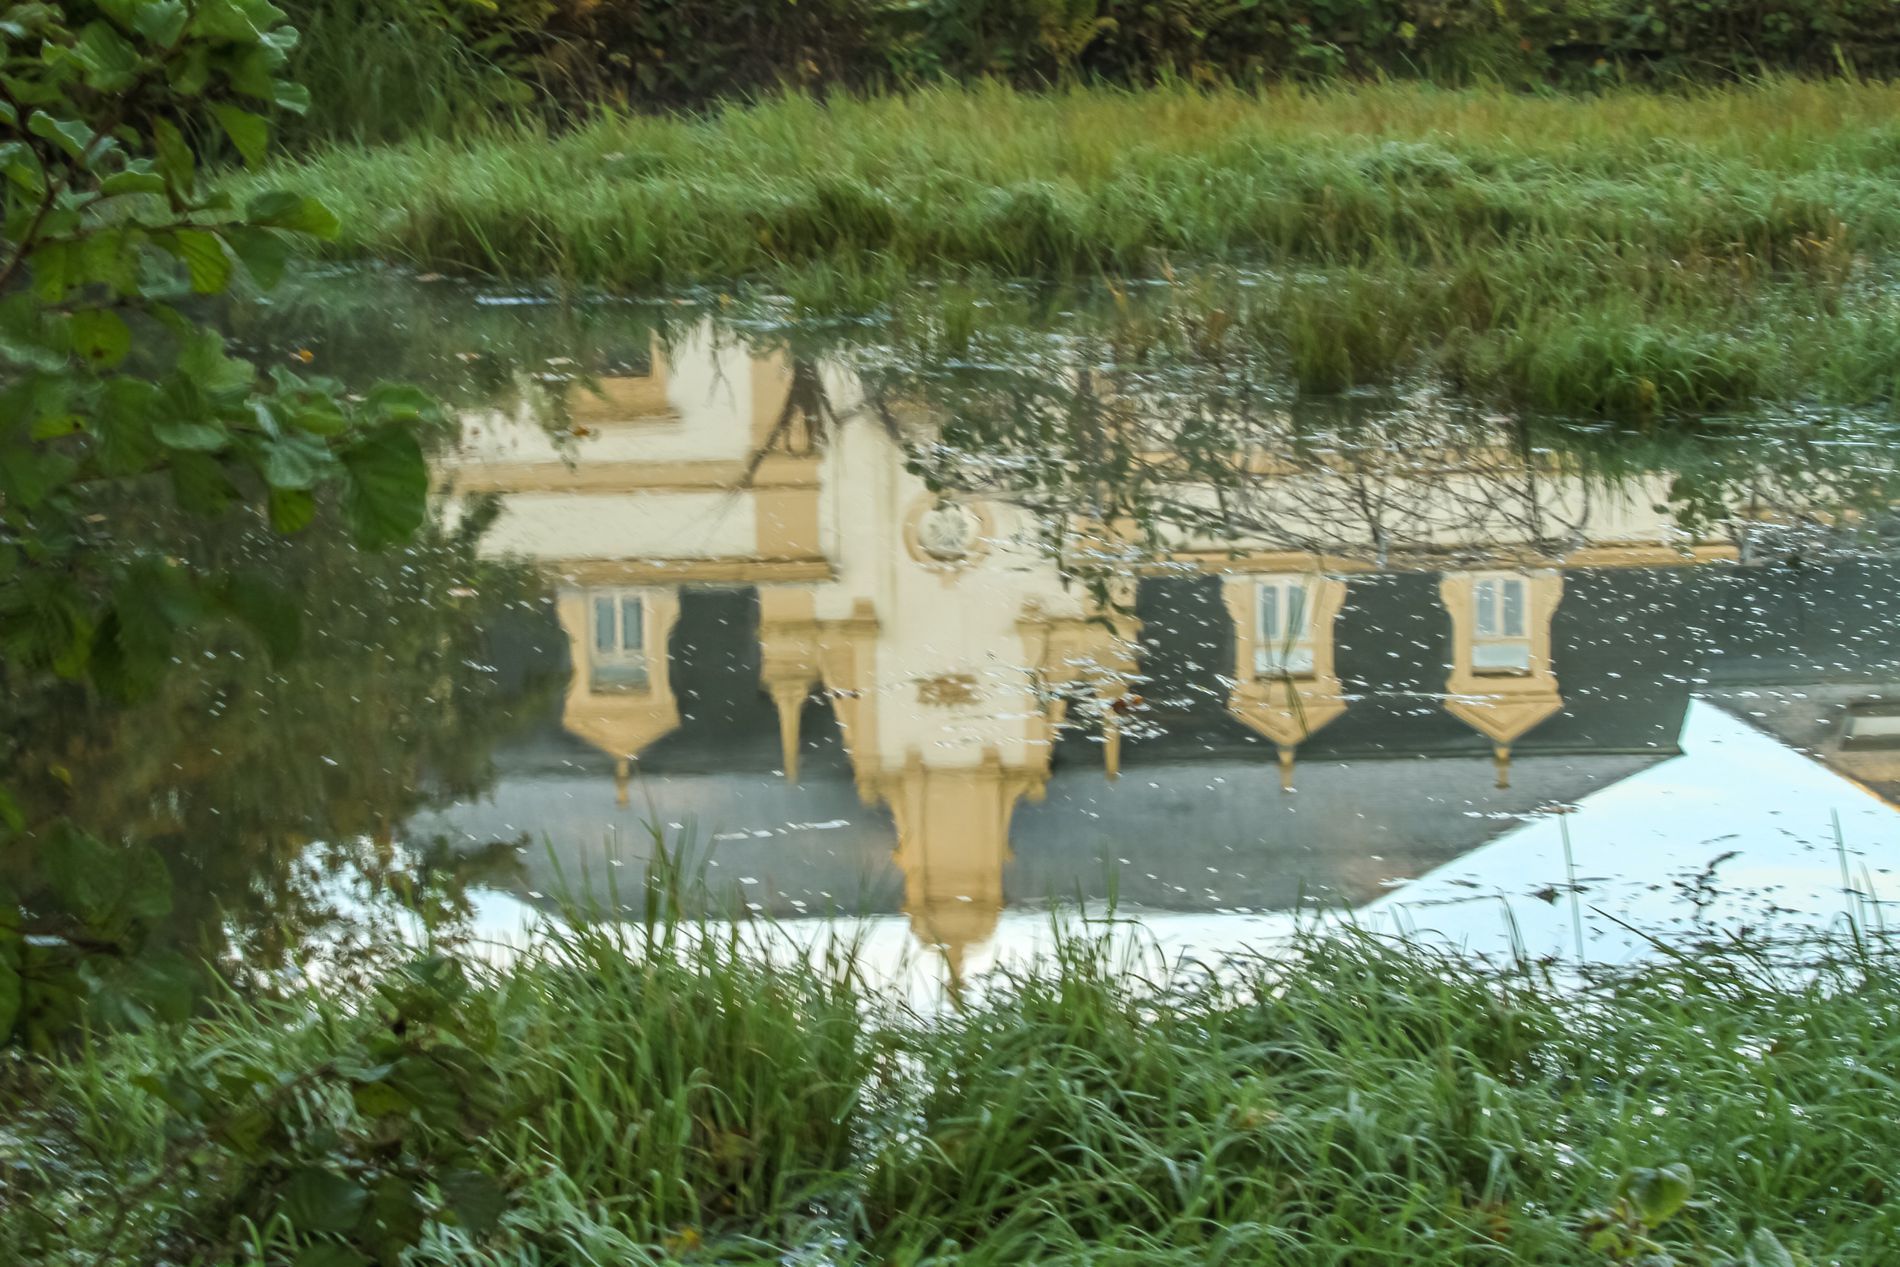
reflection of a building in water
The image displays the reflection of a building in a body of water, with lush green grass and foliage framing the scene.
The eye level photograph shows the reflection of a building in water, framed by green grass.
The color palette is Green, beige, and gray
The photography Style is landscape photography.
Labels: Nature, Outdoors, Pond, Water, Land, Plant, Vegetation, Grass, Puddle, Tree, Swamp, Architecture, Building, Shelter, Pool, Grove, Woodland, Waterfront, Reflection
Camera: Canon Canon EOS 7D
Lens: EF70-200mm f/4L IS USM
Aperture: F22
Exposure: 1/1 sec
ISO: 100
Focal length: 70